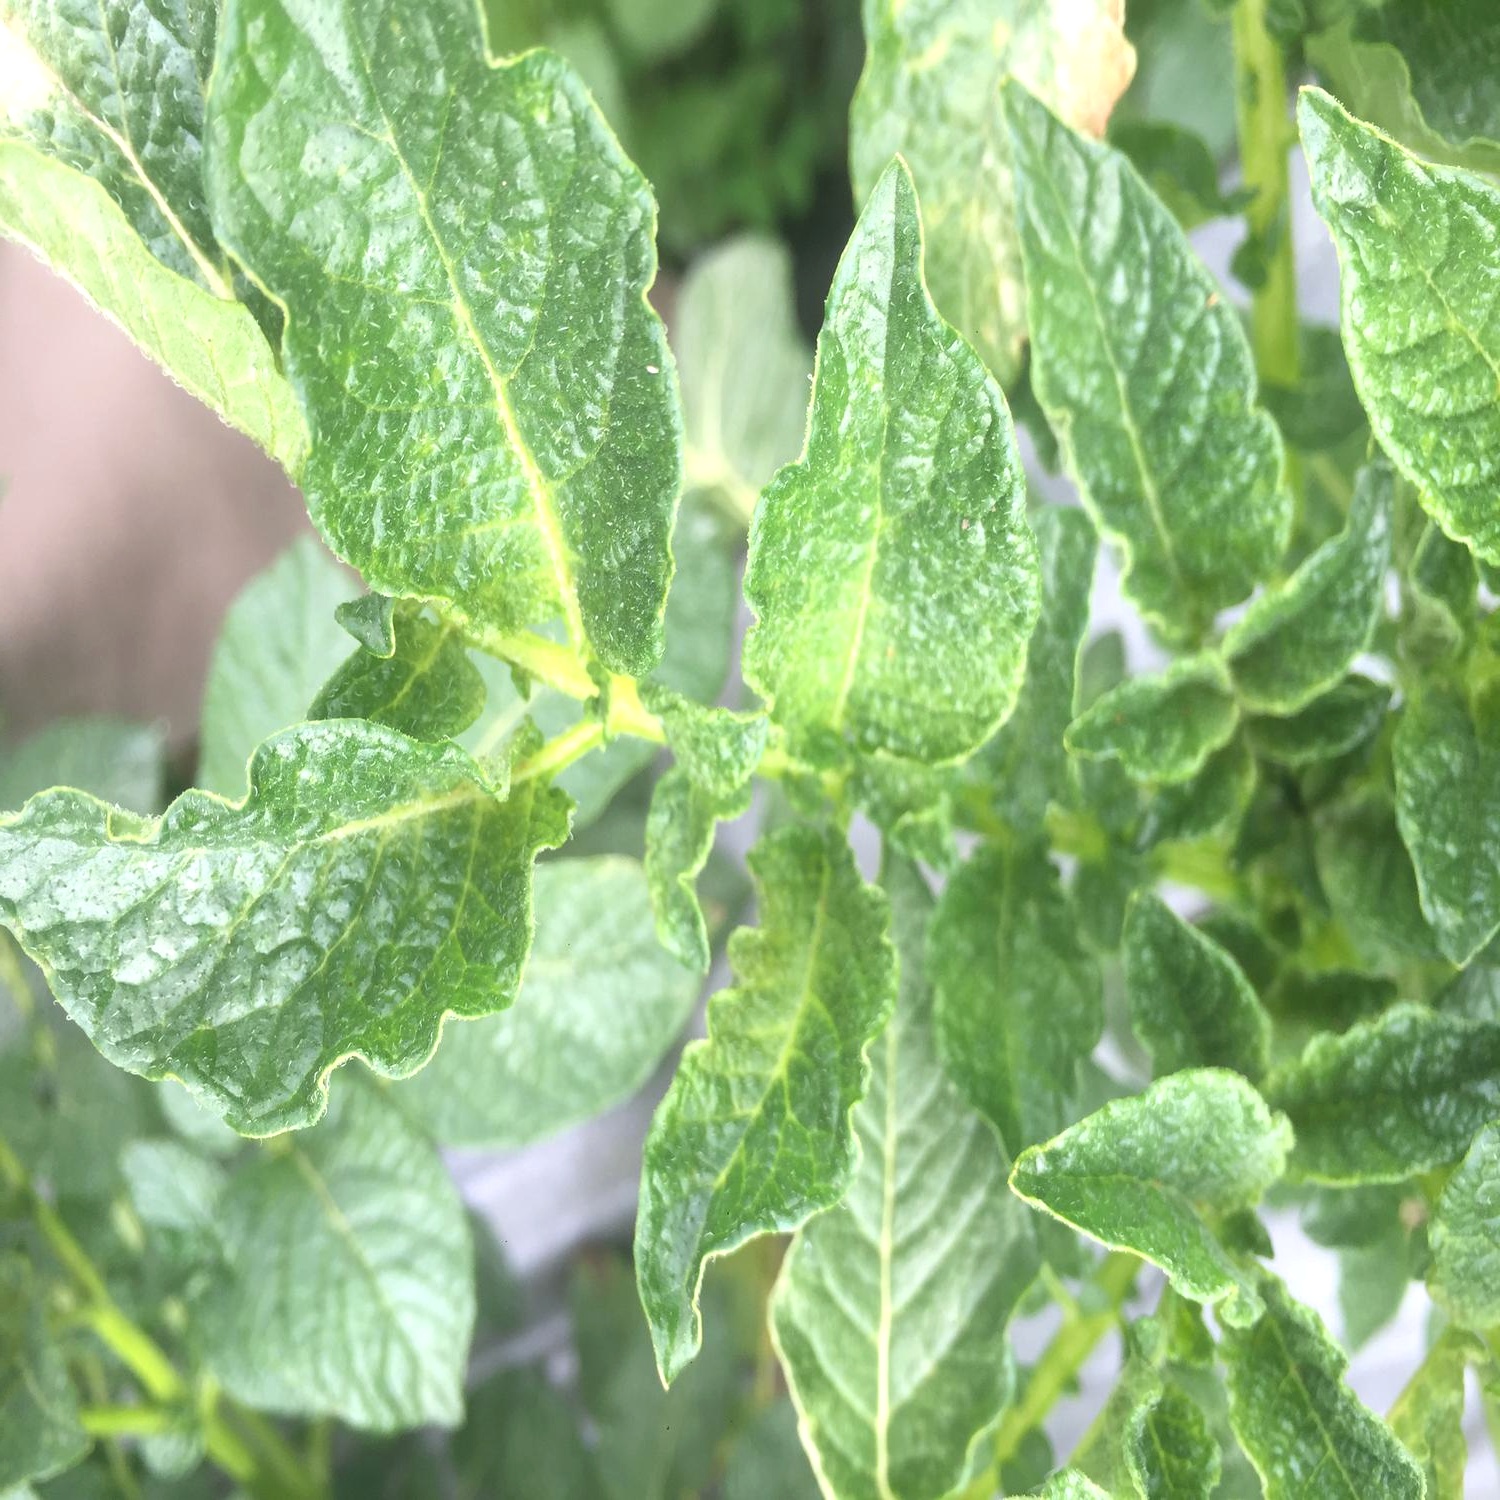
Etiqueta: Virus